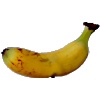
Label: banana_lady_finger